Heather Spohr

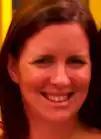
Spohr in 2010

Heather Spohr (born June 27, 1979) is an American and philanthropist whose award-winning blog, The Spohrs Are Multiplying initially became popular as she detailed her family's experiences dealing with a high risk pregnancy, an extended NICU stay, and the difficulties of caring for a premature baby.